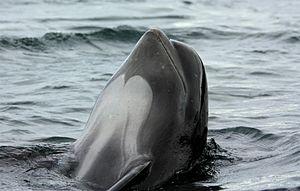
Globicéphale noir sur la côte de l'île du Cap-Breton, Nouvelle-Écosse, Canada Italiano: Un globicefalo emerge dalle acque dell'Isola del Capo Bretone, Nuova Scozia, Canada
Le globicéphale commun ou globicéphale noir est une espèce de globicéphales, des cétacés de la famille des delphinidés.
Cette liste traite des mammifères se trouvant au Canada. Il y a environ 200 espèces de mammifères indigènes au Canada. La grandeur de son territoire offre une grande variété d'écosystèmes allant des montagnes aux plaines en passant par les espaces habités. On retrouve au Canada la moitié des espèces mondiales de Cétacés. Le groupe ayant le plus d'espèces sont les Rongeurs alors que le moins nombreux est celui des Didelphimorphes avec une seule espèce.